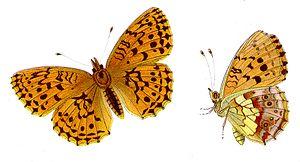
Le Nacré de la ronce ou Daphné est un lépidoptère appartenant à la famille des Nymphalidae, à la sous-famille des Heliconiinae et au genre Brenthis.